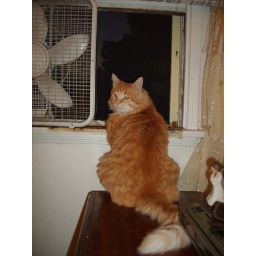
Rusty Favorite place in evening open bedroom window